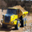
Label: truck